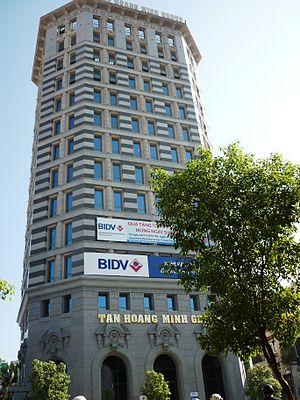
BIDV ou la Banque commerciale par actions pour l'investissement et le développement du Vietnam, est une banque publique appartenant à l'État vietnamien.